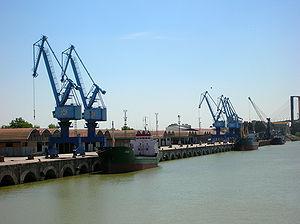
Le port de Séville est un port fluvial situé sur la darse du Guadalquivir, au sud de la ville andalouse de Séville, à 89 km de l'embouchure du fleuve sur l'océan Atlantique. Il est le seul port fluvial commercial d'Espagne.